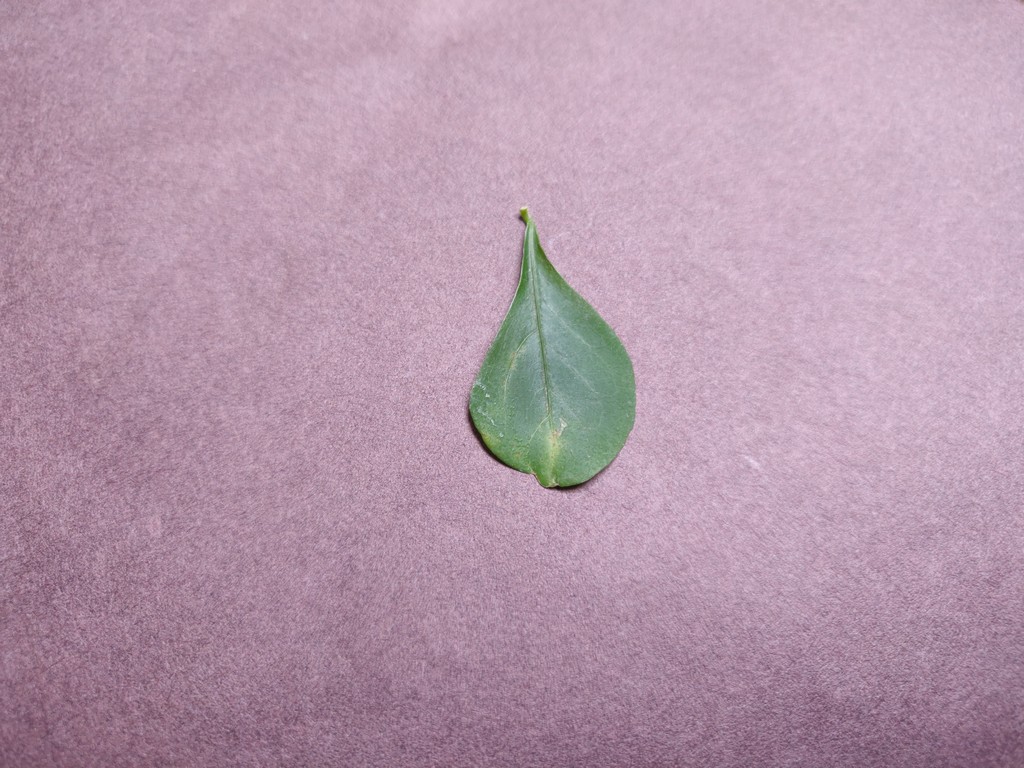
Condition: Unhealthy
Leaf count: single
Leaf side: front